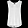
Label: Shirt